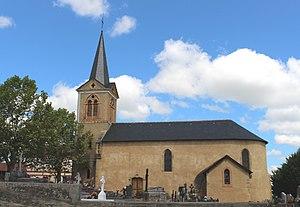
Église Saint-Pierre d'Estampures (Hautes-Pyrénées)
Estampures est une commune française située dans le département des Hautes-Pyrénées, en région Occitanie.
La liste des églises des Hautes-Pyrénées recense de manière exhaustive les églises situées dans le département français des Hautes-Pyrénées.